Effects of immigration to the United States

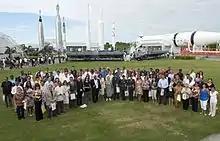
Naturalization ceremony, Kennedy Space Center, 2010

The Census Bureau estimates the US population will increase from 317 million in 2014 to 417 million in 2060 with immigration, when nearly 20% will be foreign-born. A 2015 report from the Pew Research Center projects that by 2065, non-Hispanic white people will account for 46% of the population, down from the 2005 figure of 67%. Non-Hispanic white people made up 85% of the population in 1960. It also foresees the population of Hispanic people increasing from 17% in 2014 to 29% by 2060. The population of Asian people is expected to nearly double in 2060. Overall, the Pew Report predicts the population of the United States will rise from 296 million in 2005 to 441 million in 2065, but only to 338 million with no immigration permit.According to, The US has 140,000 green cards each year for employment-based immigration, of which European immigrants take 65%. Thus, more than half of the European immigrants in 2013 came from legal and labor status.